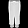
Label: Trouser